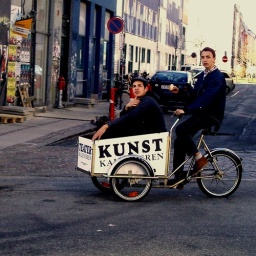
Cool cats in the streets of Copenhagen. Cargo bikes are perfect for a two-wheeled buddy stroll through town.